Lamborghini

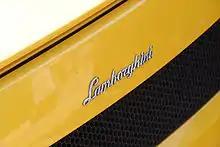
The Lamborghini wordmark, as displayed on the back of its cars

In contrast to his rival Enzo Ferrari, Ferruccio Lamborghini had decided early on that there would be no factory-supported racing of Lamborghinis, viewing motorsport as too expensive and too draining on company resources. This was unusual for the time, as many sports car manufacturers sought to demonstrate speed, reliability, and technical superiority through motorsport participation. Enzo Ferrari in particular was known for considering his road car business mostly a source of funding for his participation in motor racing. Ferruccio's policy led to tensions between him and his engineers, many of whom were racing enthusiasts; some had previously worked at Ferrari. When Dallara, Stanzani, and Wallace began dedicating their spare time to the development of the P400 prototype, they designed it to be a road car with racing potential, one that could win on the track and also be driven on the road by enthusiasts. When Ferruccio discovered the project, he allowed them to go ahead, seeing it as a potential marketing device for the company, while insisting that it would not be raced. The P400 went on to become the Miura. The closest the company came to building a true race car under Lamborghini's supervision were a few highly modified prototypes, including those built by factory test driver Bob Wallace, such as the Miura SV-based "Jota" and the Jarama S-based "Bob Wallace Special".